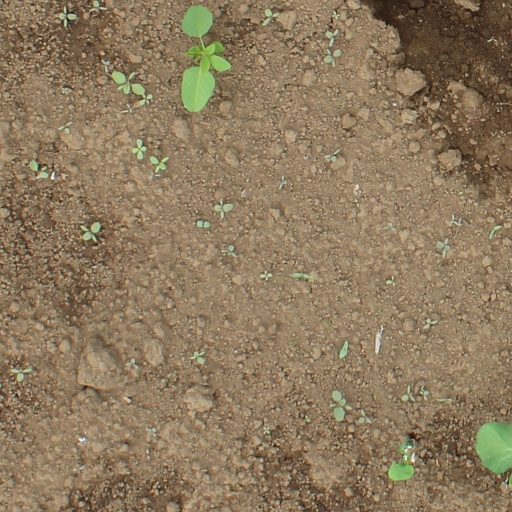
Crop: soybean